John I. Yellott (politician)

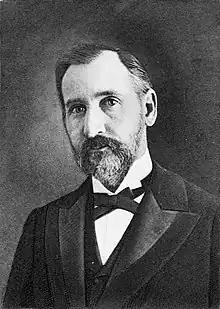
Portrait of Yellott in 1910 publication

John Israel Yellott (May 11, 1840 – November 7, 1919) was an American politician from Maryland. He served as a member of the Maryland House of Delegates, representing Baltimore County in 1878.